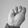
ASL letter: M